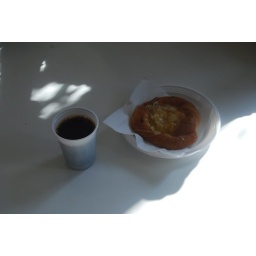
The only plastic cup we had in Rome - coffee at The Vatican